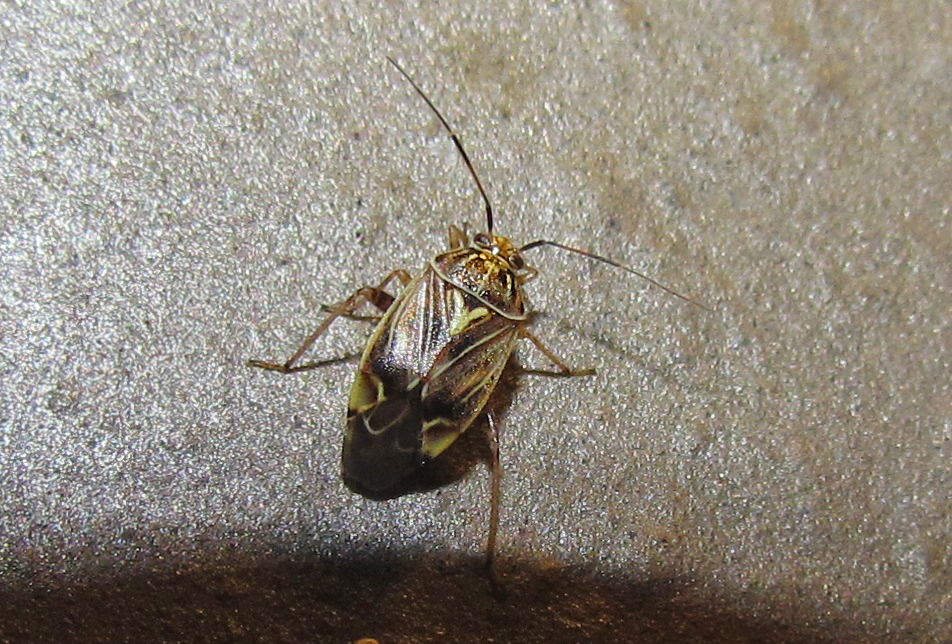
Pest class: lygus_bug